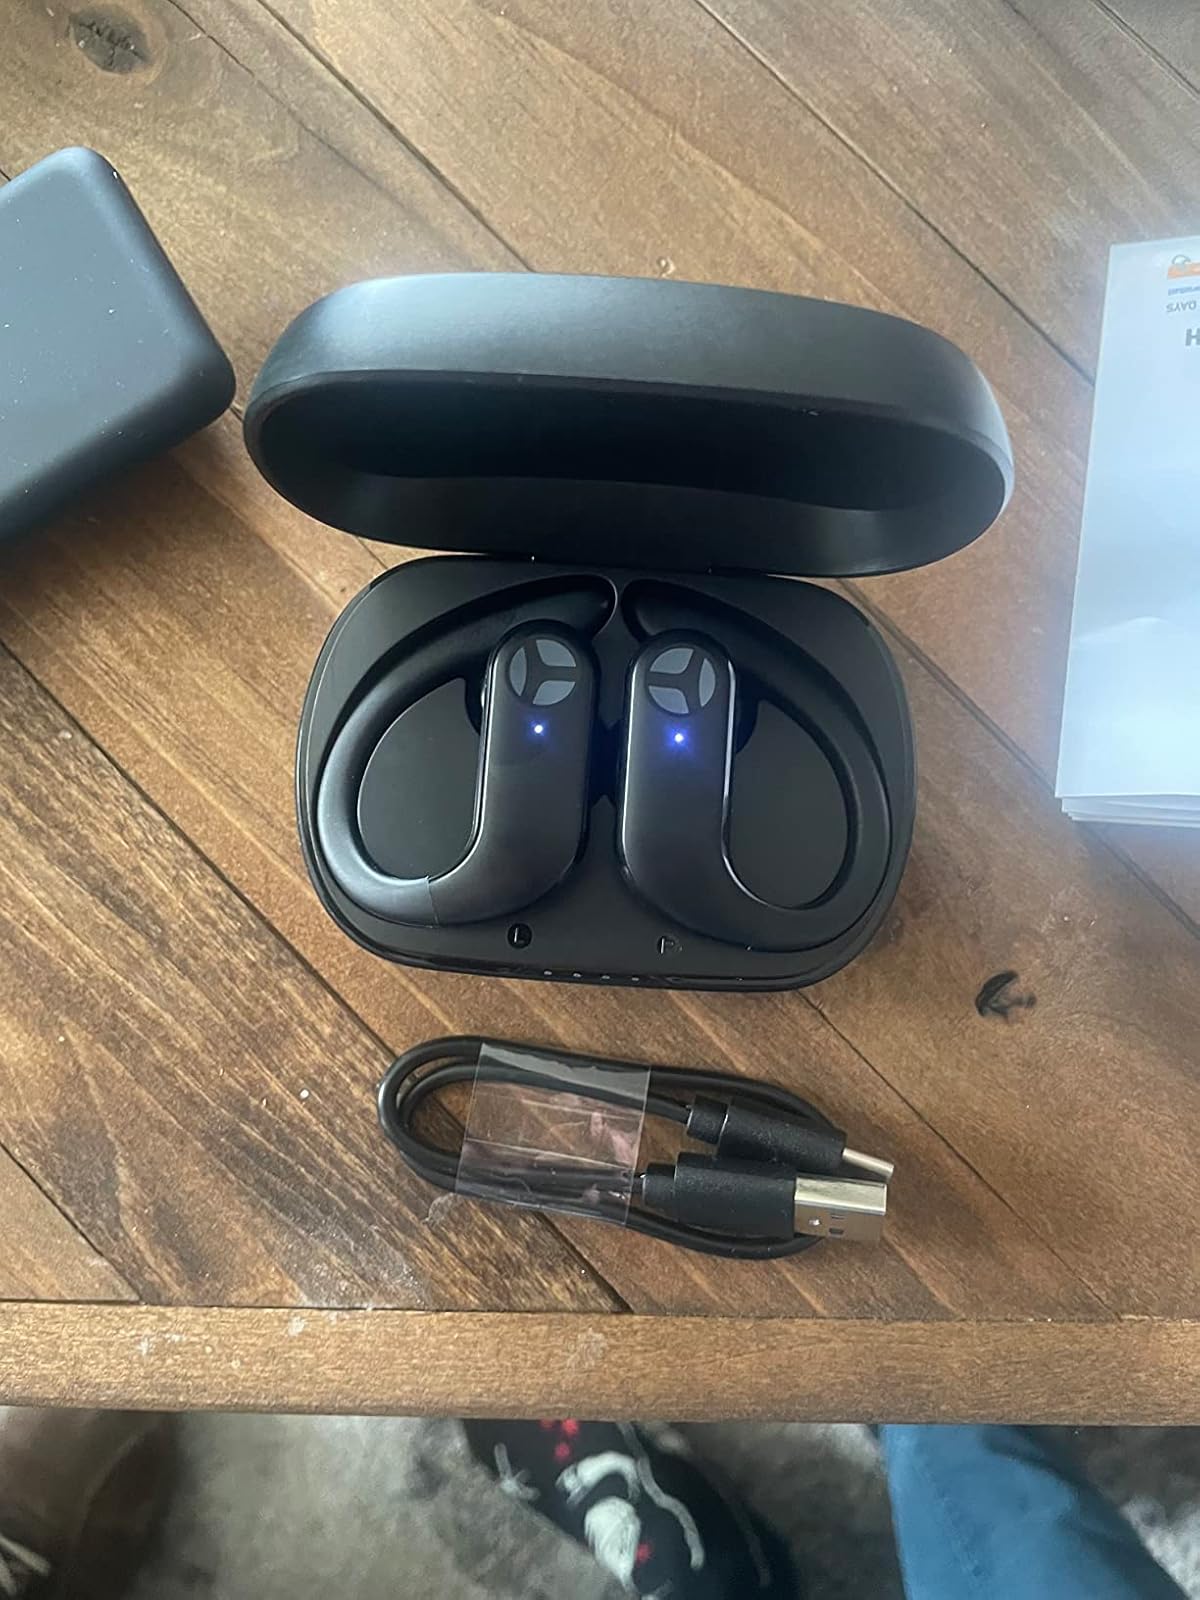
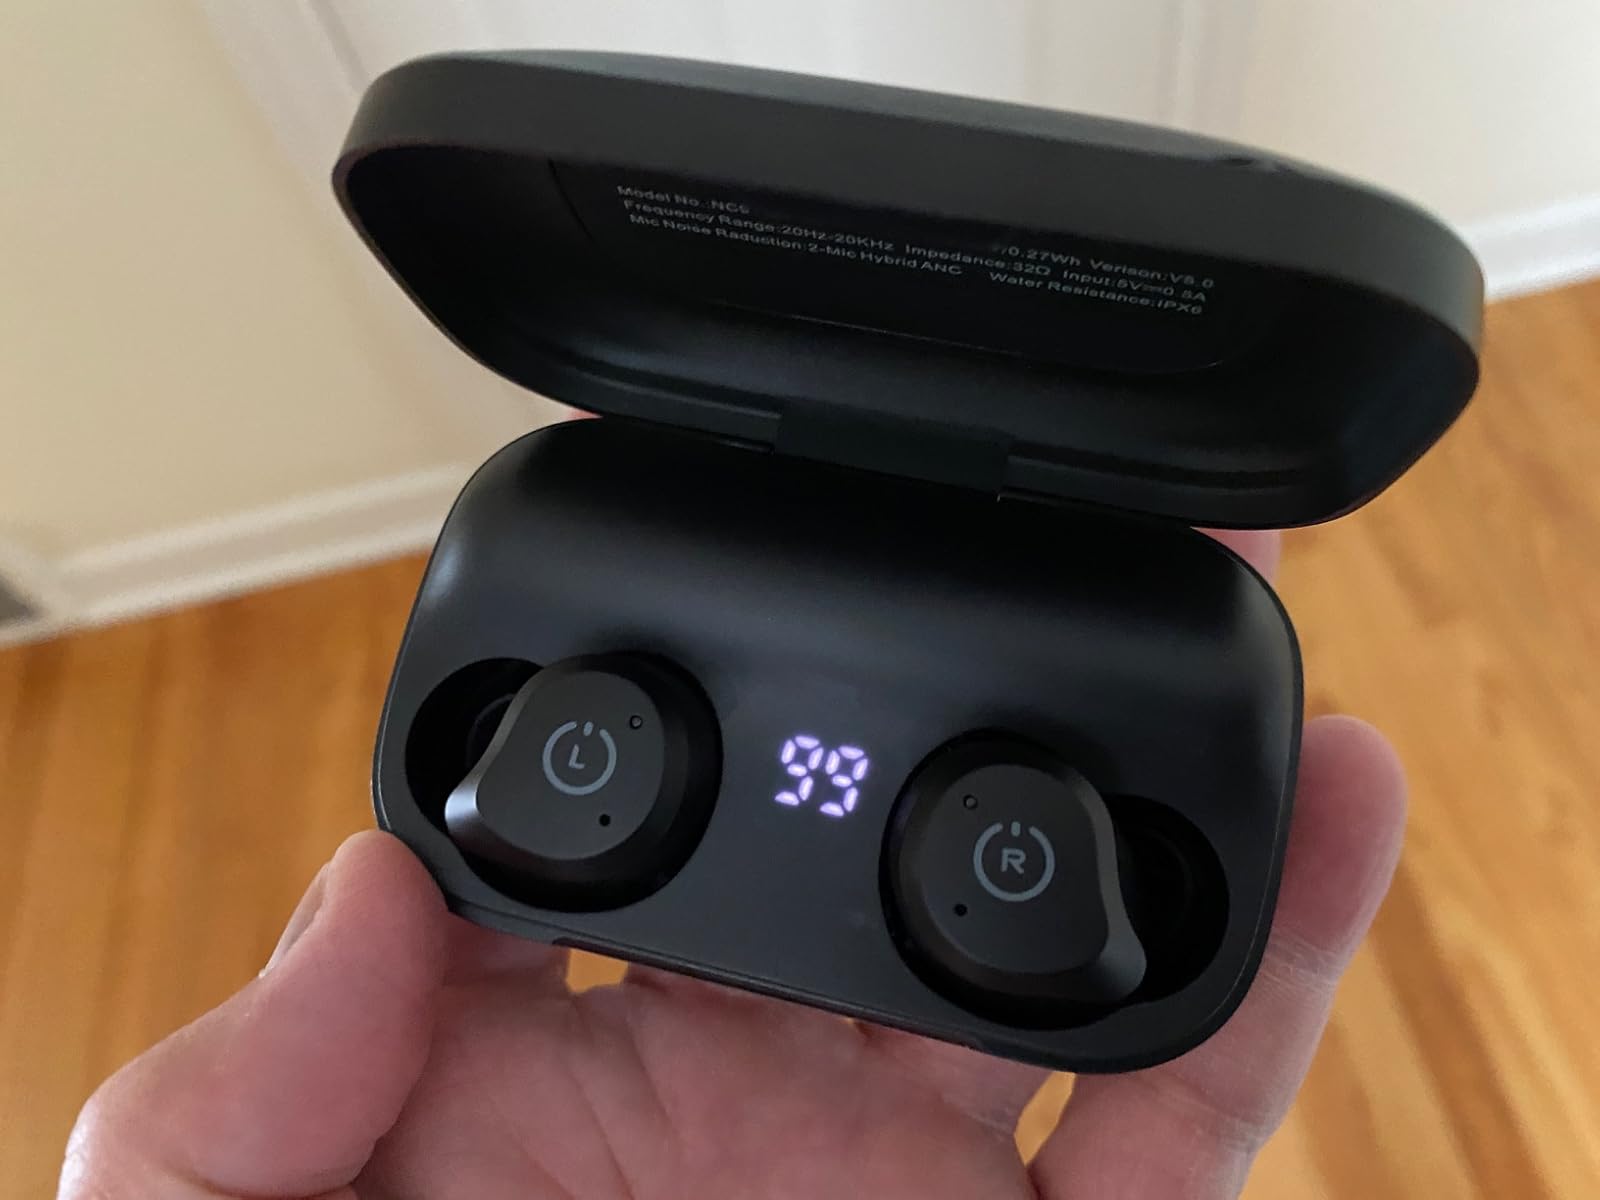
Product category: earbuds
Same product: no